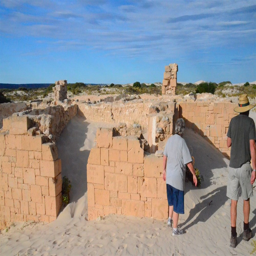
people walking around the ruins of the station